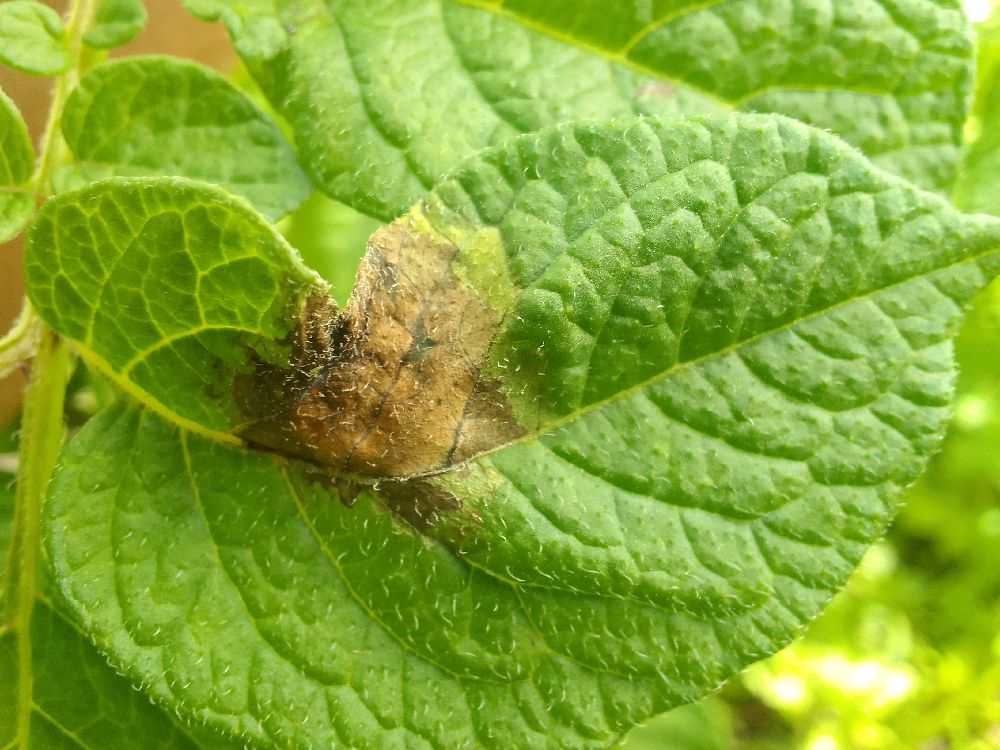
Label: Late blight